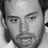
Emotion: surprise